Sangeeta Kumari Singh Deo

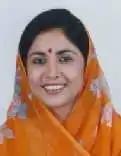
Sangeeta Singh Deo

Sangeeta Kumari Singh Deo (born 3 December 1961) is an Indian politician and the wife of the titular Maharaja of Bolangir, an erstwhile princely state located in Odisha. She is the current Member of Parliament in the Lok Sabha from Bolangir of Odisha representing the BJP. She is a member of the National executive of the party.